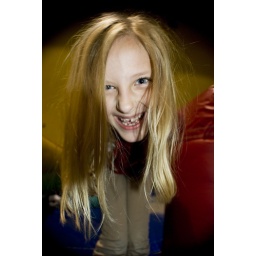
girl in jumping castle slide